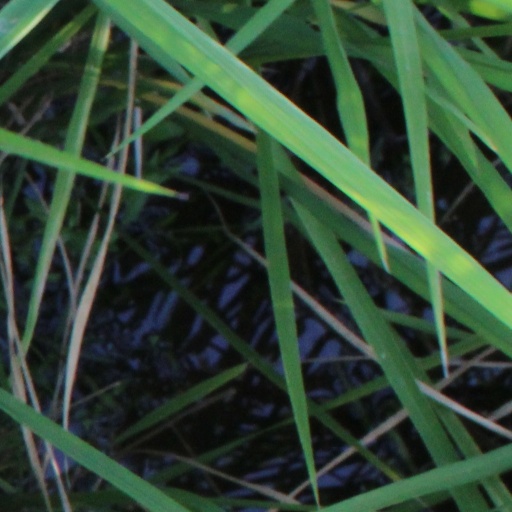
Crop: rice